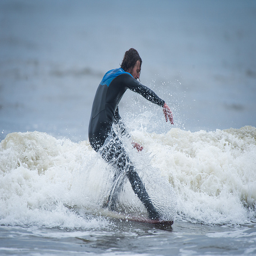
A surfer in the ocean has his arms outstretched.
Surfer in wet suit riding a small wave.
Surfer coming in on a small ocean wave.
A man in a wet suit riding a surfboard on a wave.
A surfer on his board at the end of a wave ride.